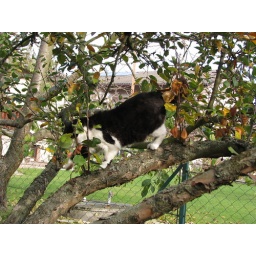
cat in the tree